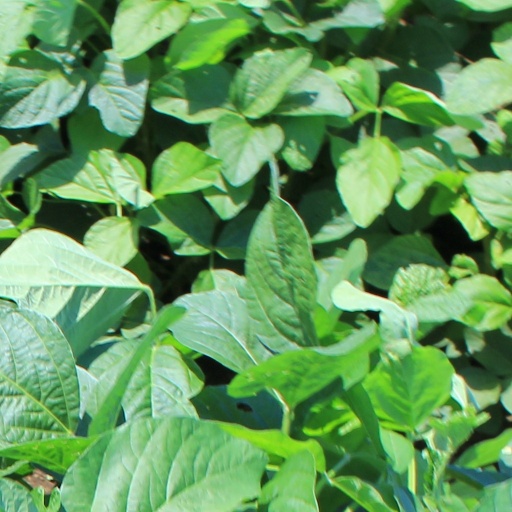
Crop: soybean